Takeda clan

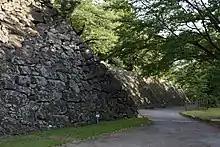
Komoro Castle, a Takeda clan's castle in Shinano province

Takeda Harunobu (1521 – 1573) succeeded his father Nobutora in 1540 and became "shugo" lord of Kai Province in present-day Yamanashi Prefecture. In this period the Takeda began to quickly expand from their base in Kai Province. In 1559, Harunobu changed his name to the better-known Takeda Shingen. He faced the Hōjō clan a number of times, and most of his expansion was to the north, where he fought his most famous battles against Uesugi Kenshin. This series of regional skirmishes is known as the Battles of Kawanakajima. The battles began in 1553, and the best known and severest among them was fought on September 10, 1561.